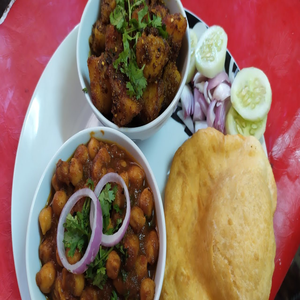
Dish: cholebhature